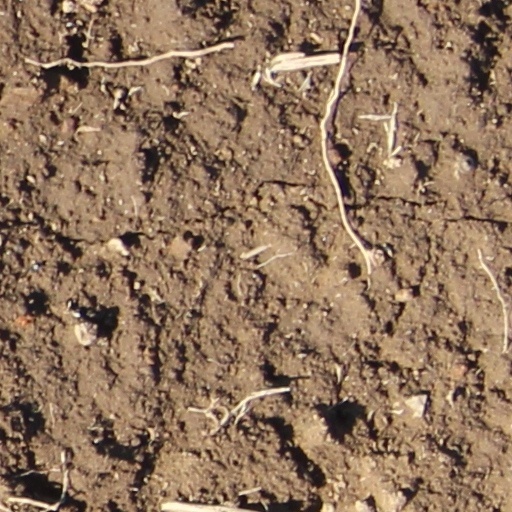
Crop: wheat